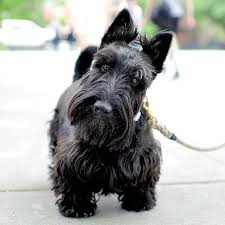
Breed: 206-n000037-Scotch_terrier